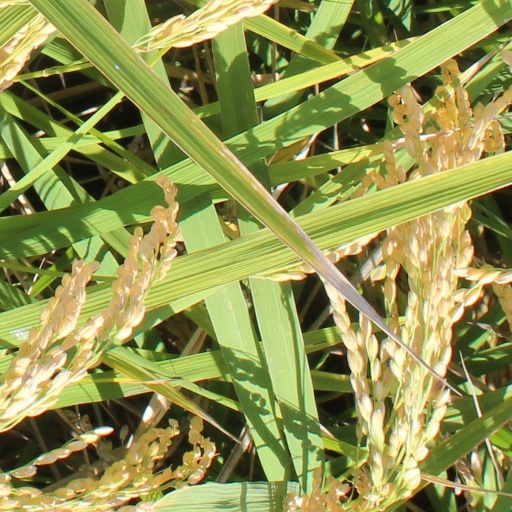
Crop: rice